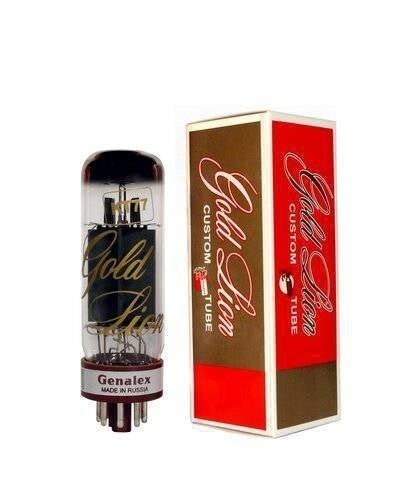
Genalex Gold Lion KT77 Tube Match Pair
Brand: Gold Lion
A faithful reproduction, this Genalex Gold Lion KT77 has heavy glass and ruggedized plates that will allow it to handle just about any abuse you give it and still have room to breathe. With gold plated grid wire and beautiful artwork, the KT77 has a lot of power with good headroom, too. Non-refundable - final sale.
Category: Arts & Entertainment > Hobbies & Creative Arts > Musical Instrument & Orchestra Accessories > Musical Instrument Amplifier Accessories > Musical Instrument Amplifier Tubes